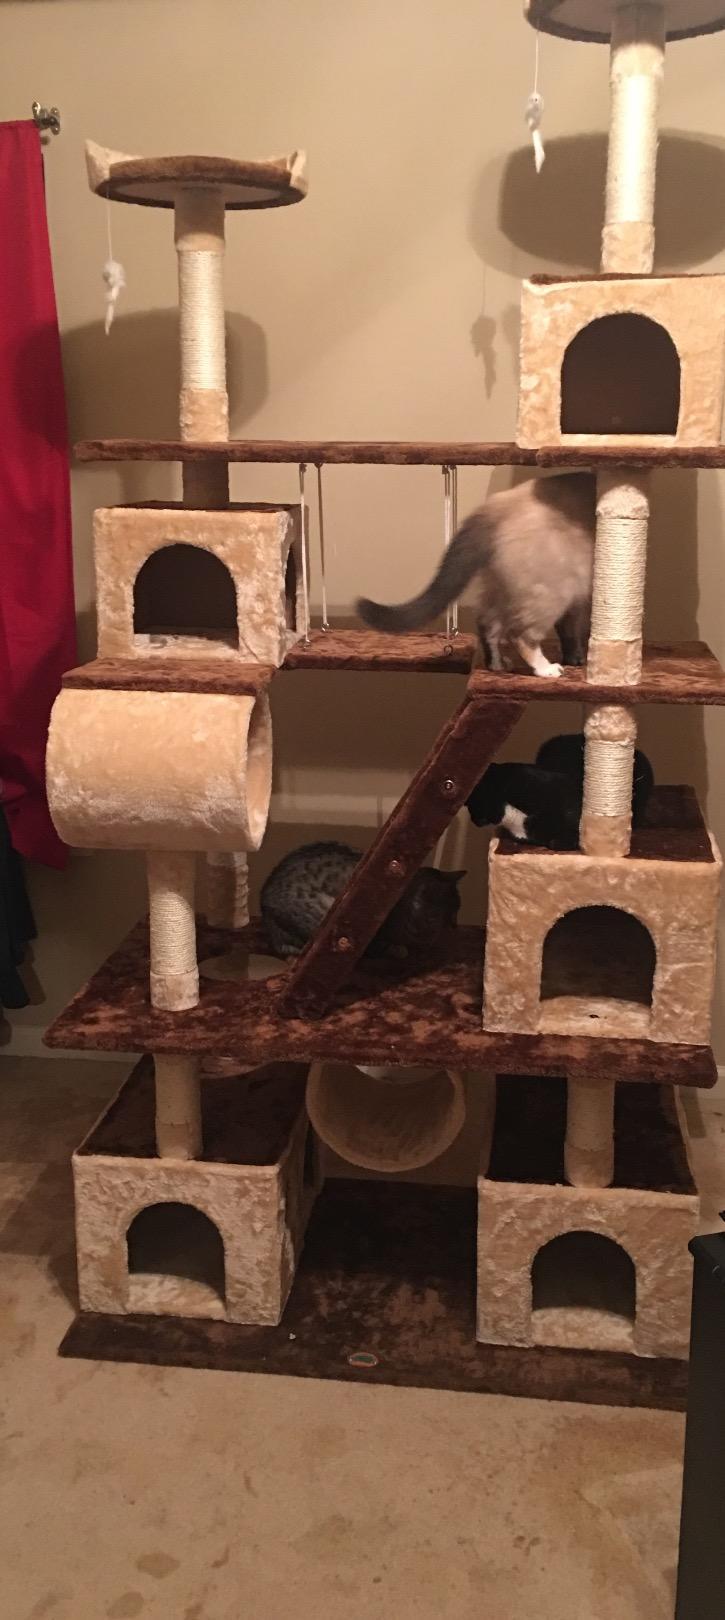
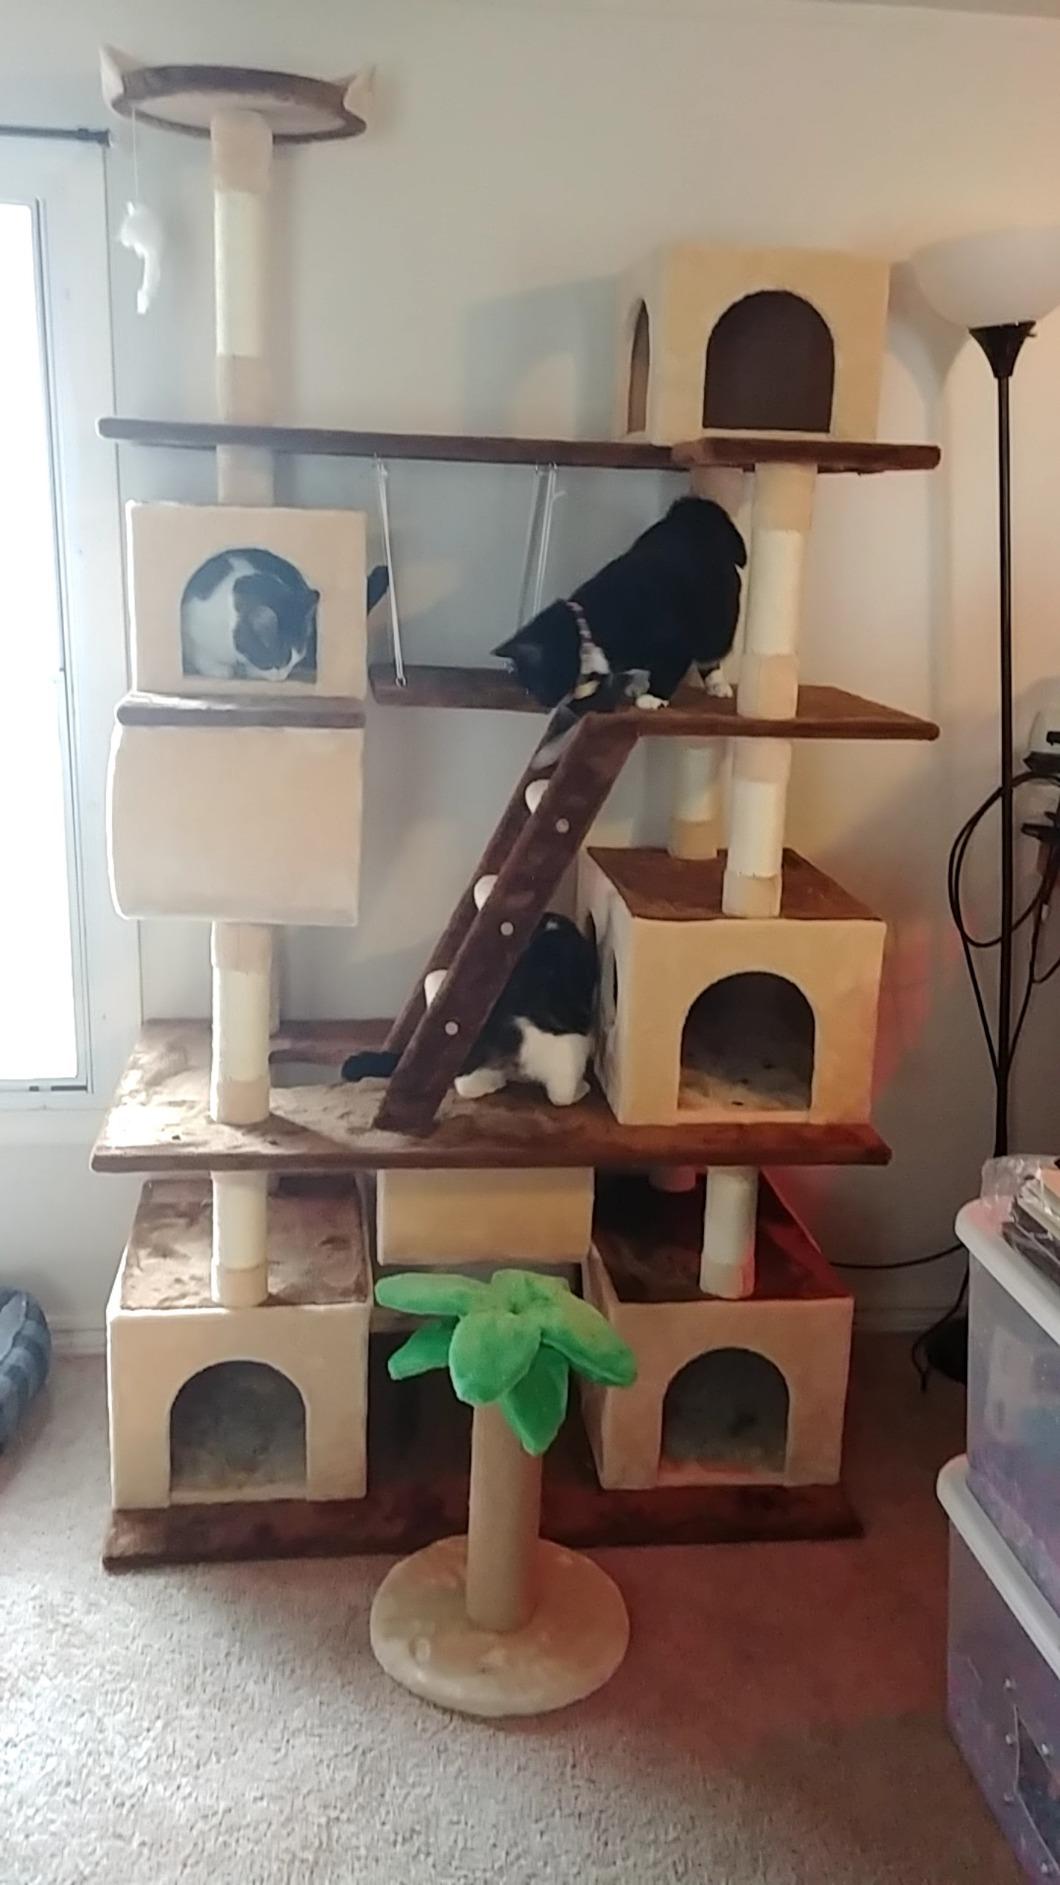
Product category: items_cat tree
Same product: yes